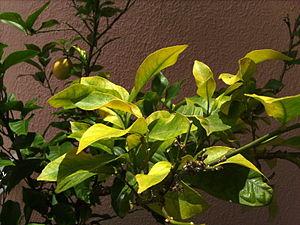
La carence en fer, ou chlorose ferrique, est un désordre physiologique grave des plantes causé par une faible teneur du sol en fer assimilable. On peut la confondre avec la carence en manganèse. Une véritable carence du sol en fer est rare, mais le fer peut être indisponible pour l'absorption par les plantes, en particulier si le pH du sol n'est pas compris entre 5 et 6,5 environ.